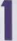
Number: 1